14th Satellite Awards

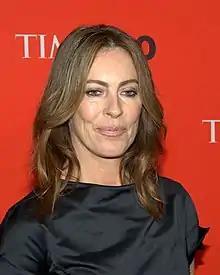
Kathryn Bigelow, Best Director winner

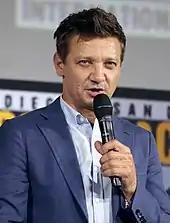
Jeremy Renner, Best Actor in a Motion Picture – Drama winner

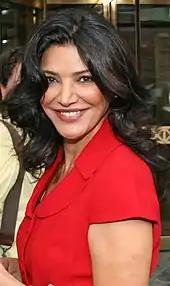
Shohreh Aghdashloo, Best Actress in a Motion Picture – Drama winner

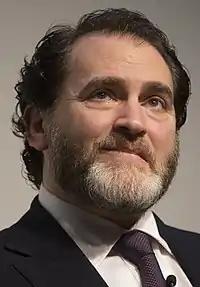
Michael Stuhlbarg, Best Actor in a Motion Picture – Comedy or Musical winner

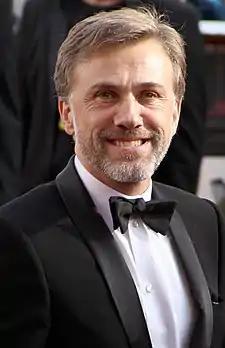
Christoph Waltz, Best Supporting Actor in a Motion Picture winner

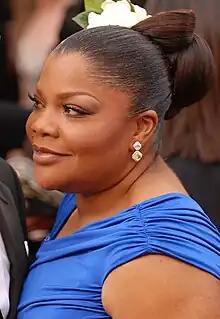
Mo'Nique, Best Supporting Actress in a Motion Picture winner

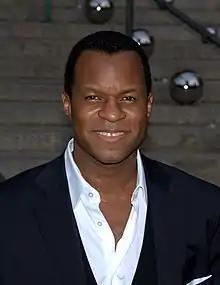
Geoffrey Fletcher, Best Adapted Screenplay winner

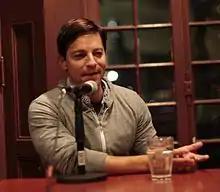
Scott Neustadter, Best Original Screenplay co-winner

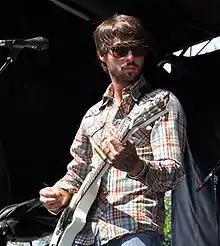
Ryan Bingham, Best Original Song co-winner

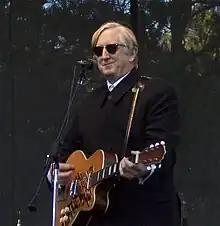
T Bone Burnett, Best Original Song co-winner

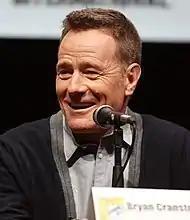
Bryan Cranston, Best Actor in a Drama Series winner

Michael Stuhlbarg for "A Serious Man"